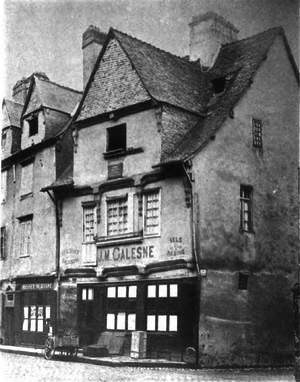
«
La maison située au 19 place Sainte-Anne est un édifice de la commune de Rennes, dans le département d’Ille-et-Vilaine en région Bretagne.